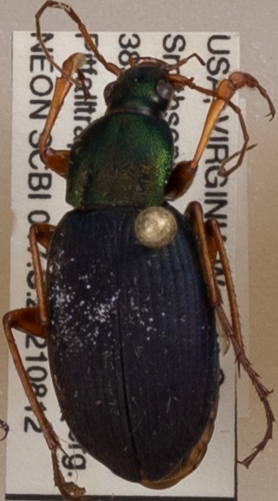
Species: Chlaenius aestivus
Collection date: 2021-08-12
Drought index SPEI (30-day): -0.436
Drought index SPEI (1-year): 0.142
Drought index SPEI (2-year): -0.226